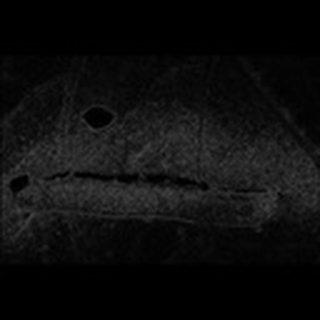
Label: cotton_army_worm